Mucho Mojo

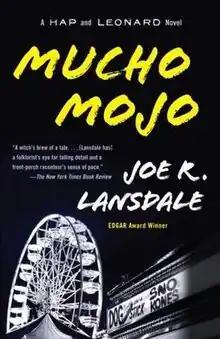
Vintage Crime/Black Lizard cover

Mucho Mojo was listed as a New York Times Notable Book of the Year and was awarded British Fantasy Award.